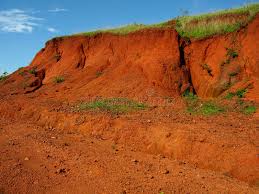
Soil type: Red soil